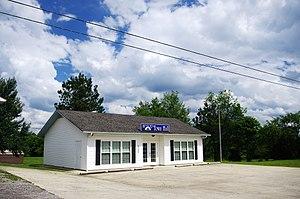
Hytop est une municipalité américaine située dans le comté de Jackson en Alabama.